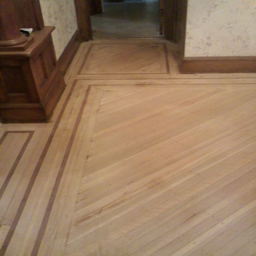
staining a design in your hardwood floors !